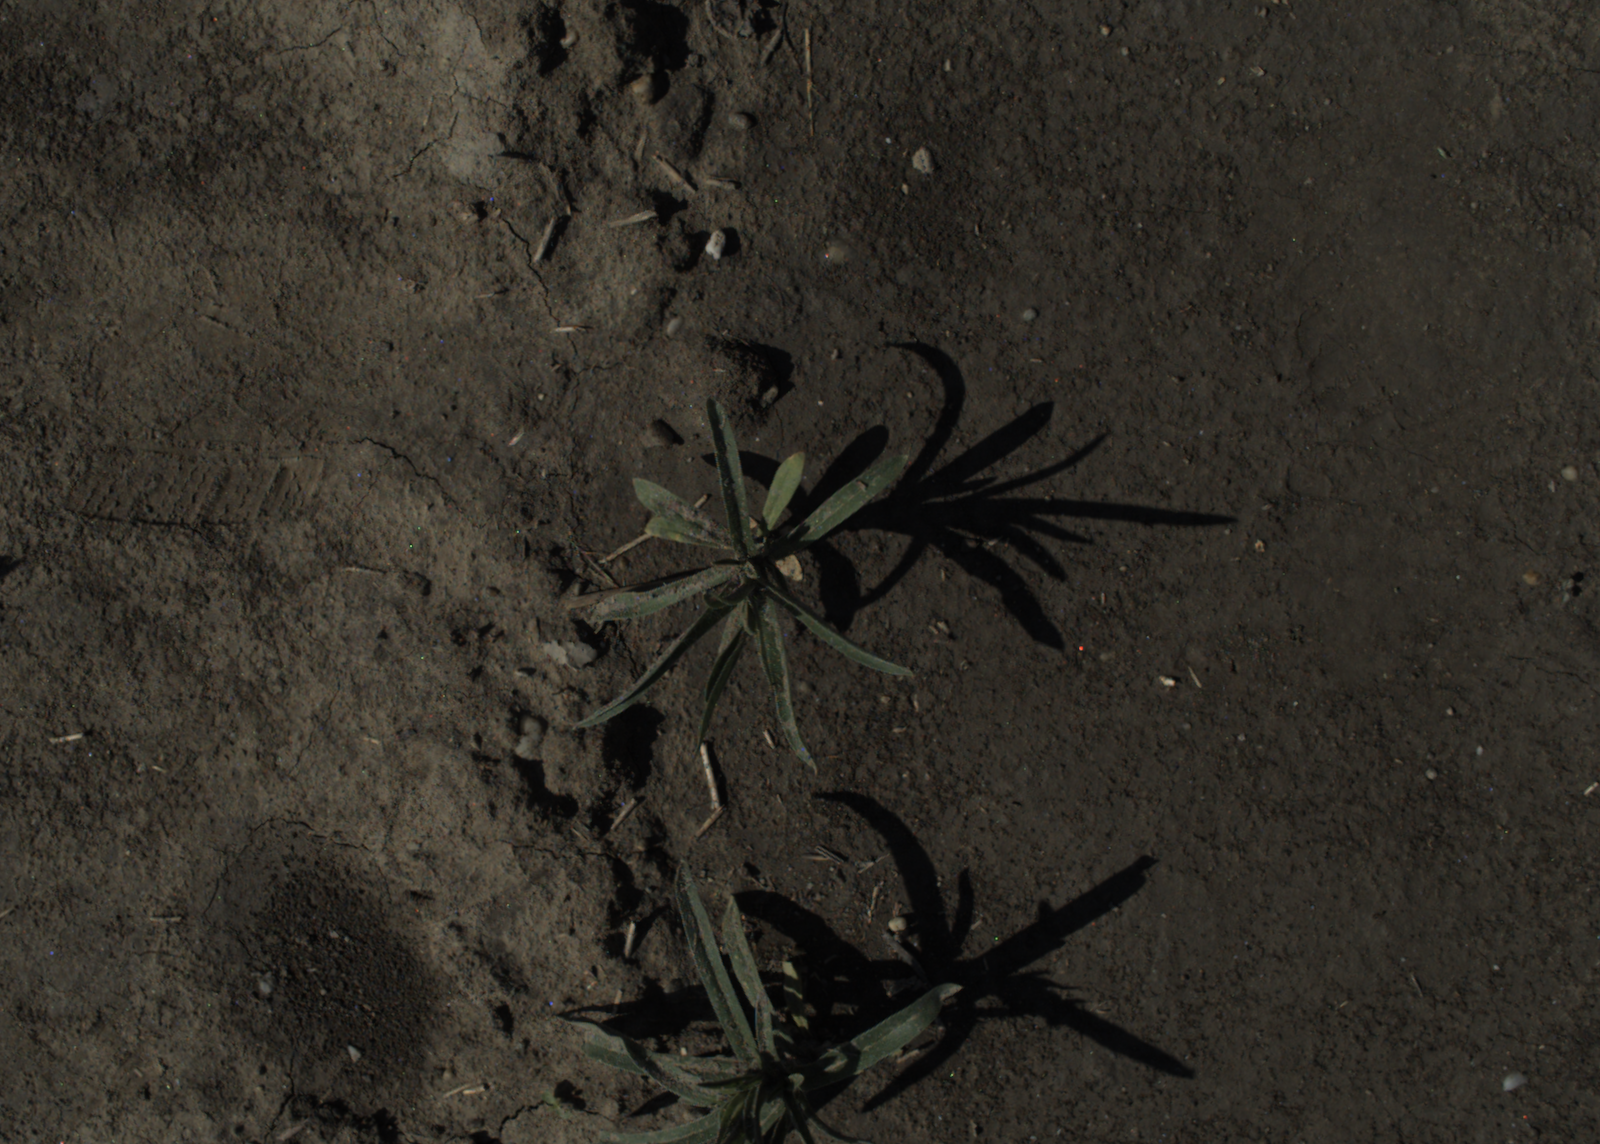
Capture date: 15.07.2021 09:47:21
Weather: sunny
Wind: light
Seeding date: 08.06.2021
Plant canopy height (mm): 962